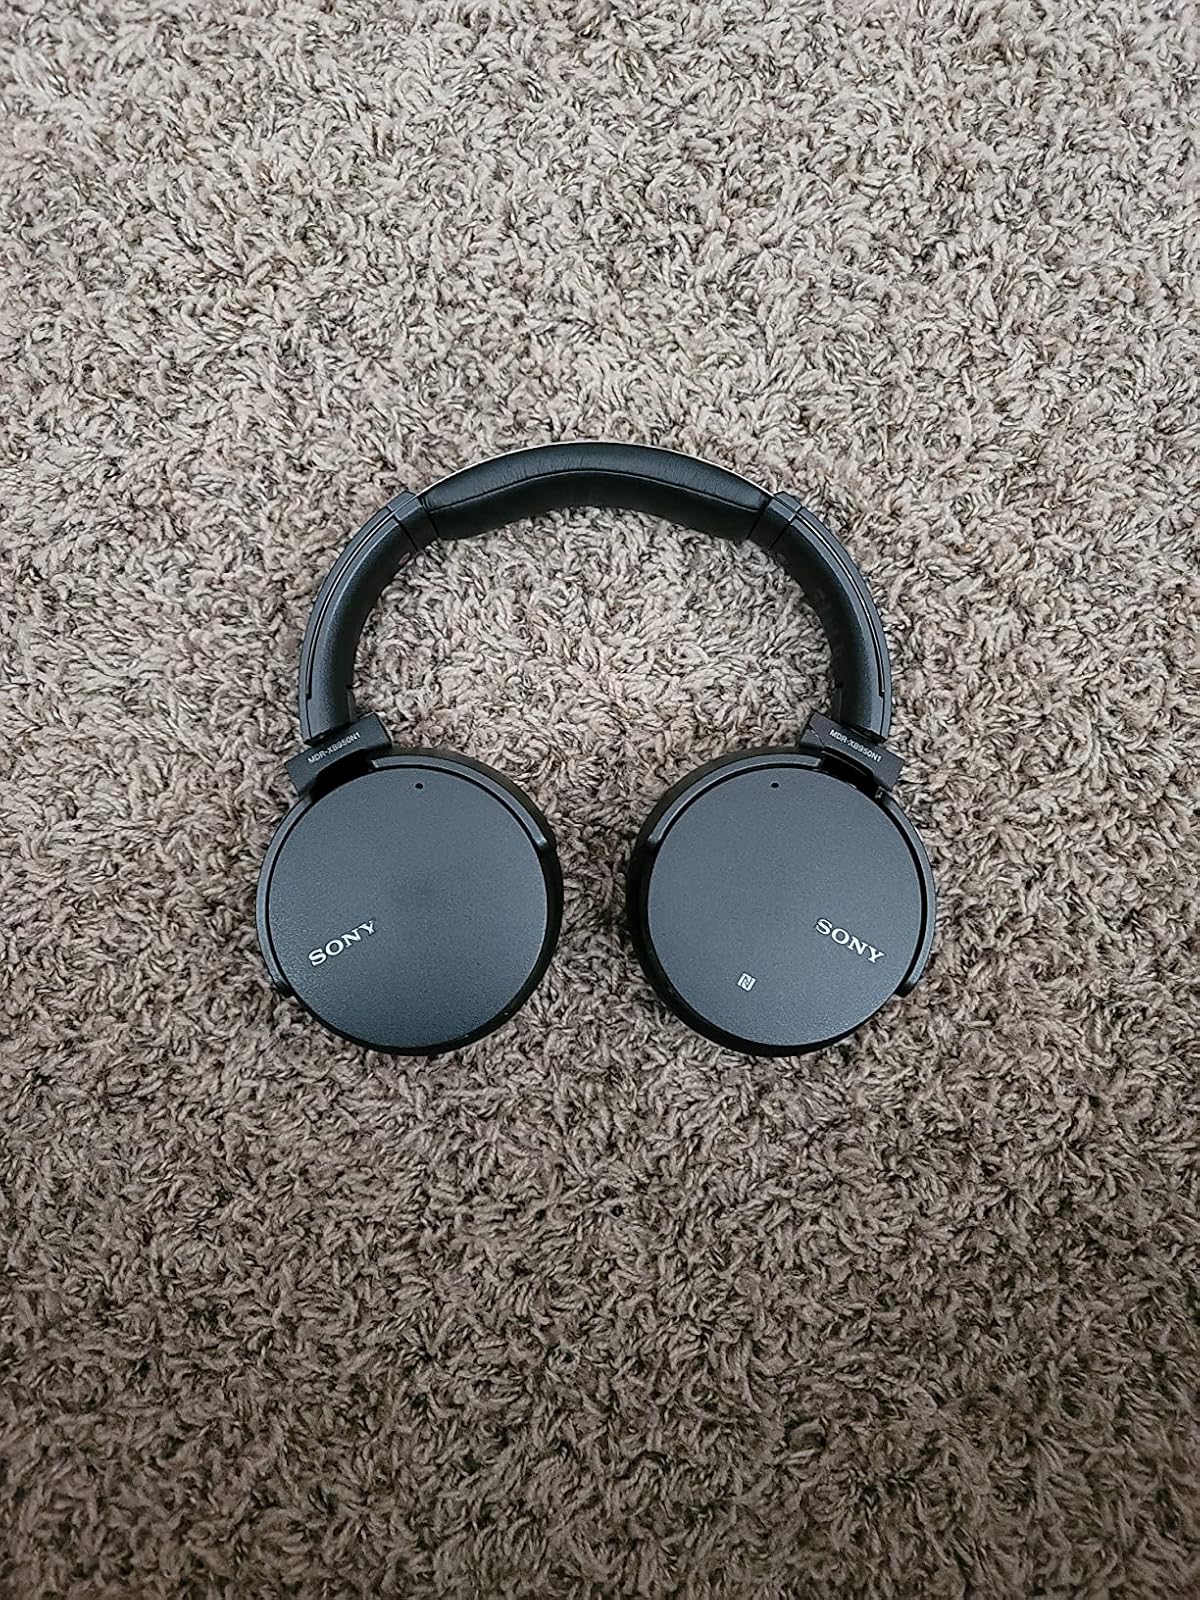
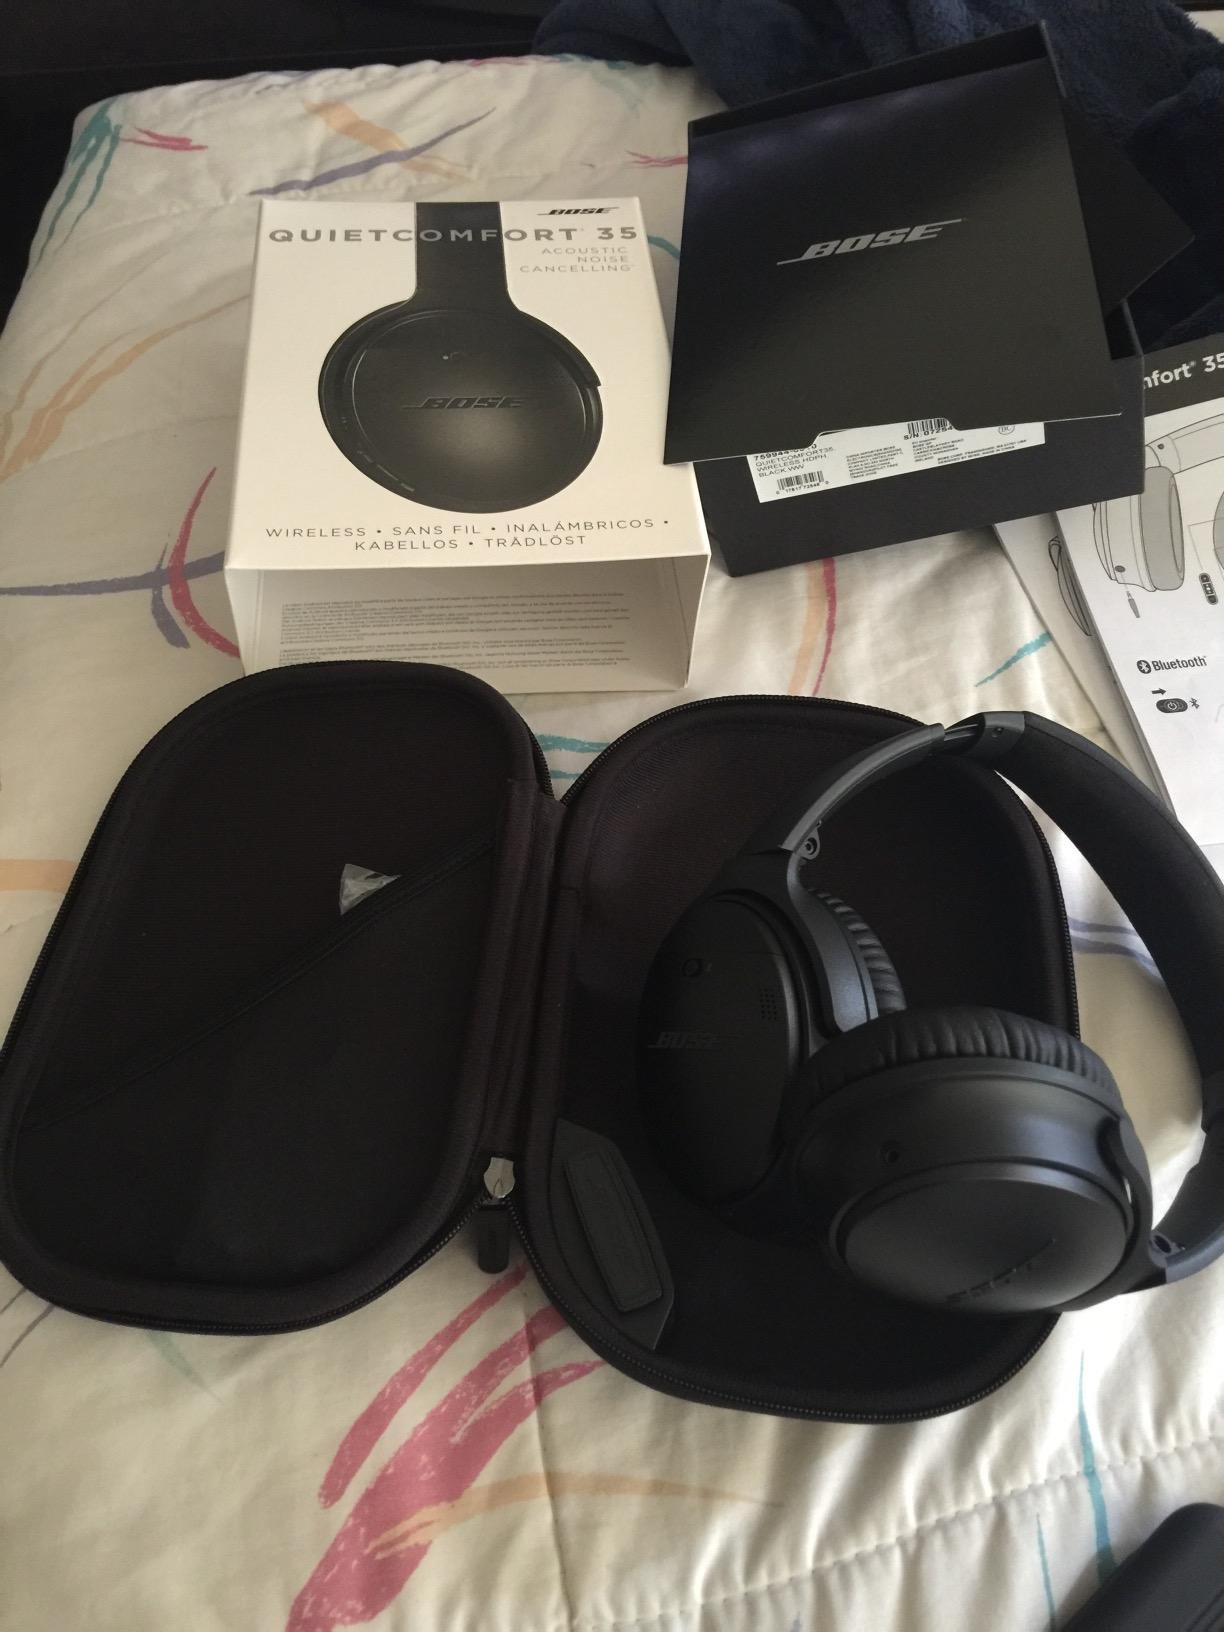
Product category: headphones
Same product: no